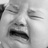
Emotion: sad